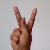
The image shows a hand gesture representing the letter 'K' in Indian Sign Language.